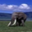
Label: elephant